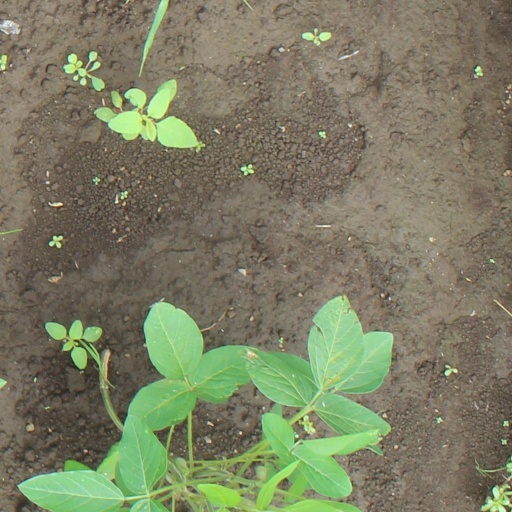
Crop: soybean